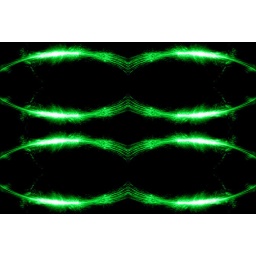
Made by aiming one of my green lasers at the blades on my office wall and shooting the reflections on the ceiling.